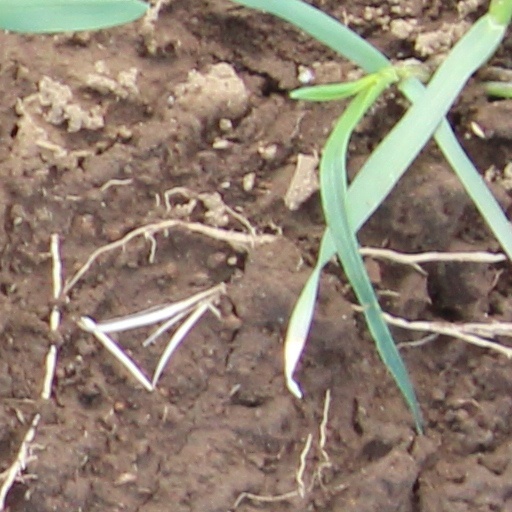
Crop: wheat